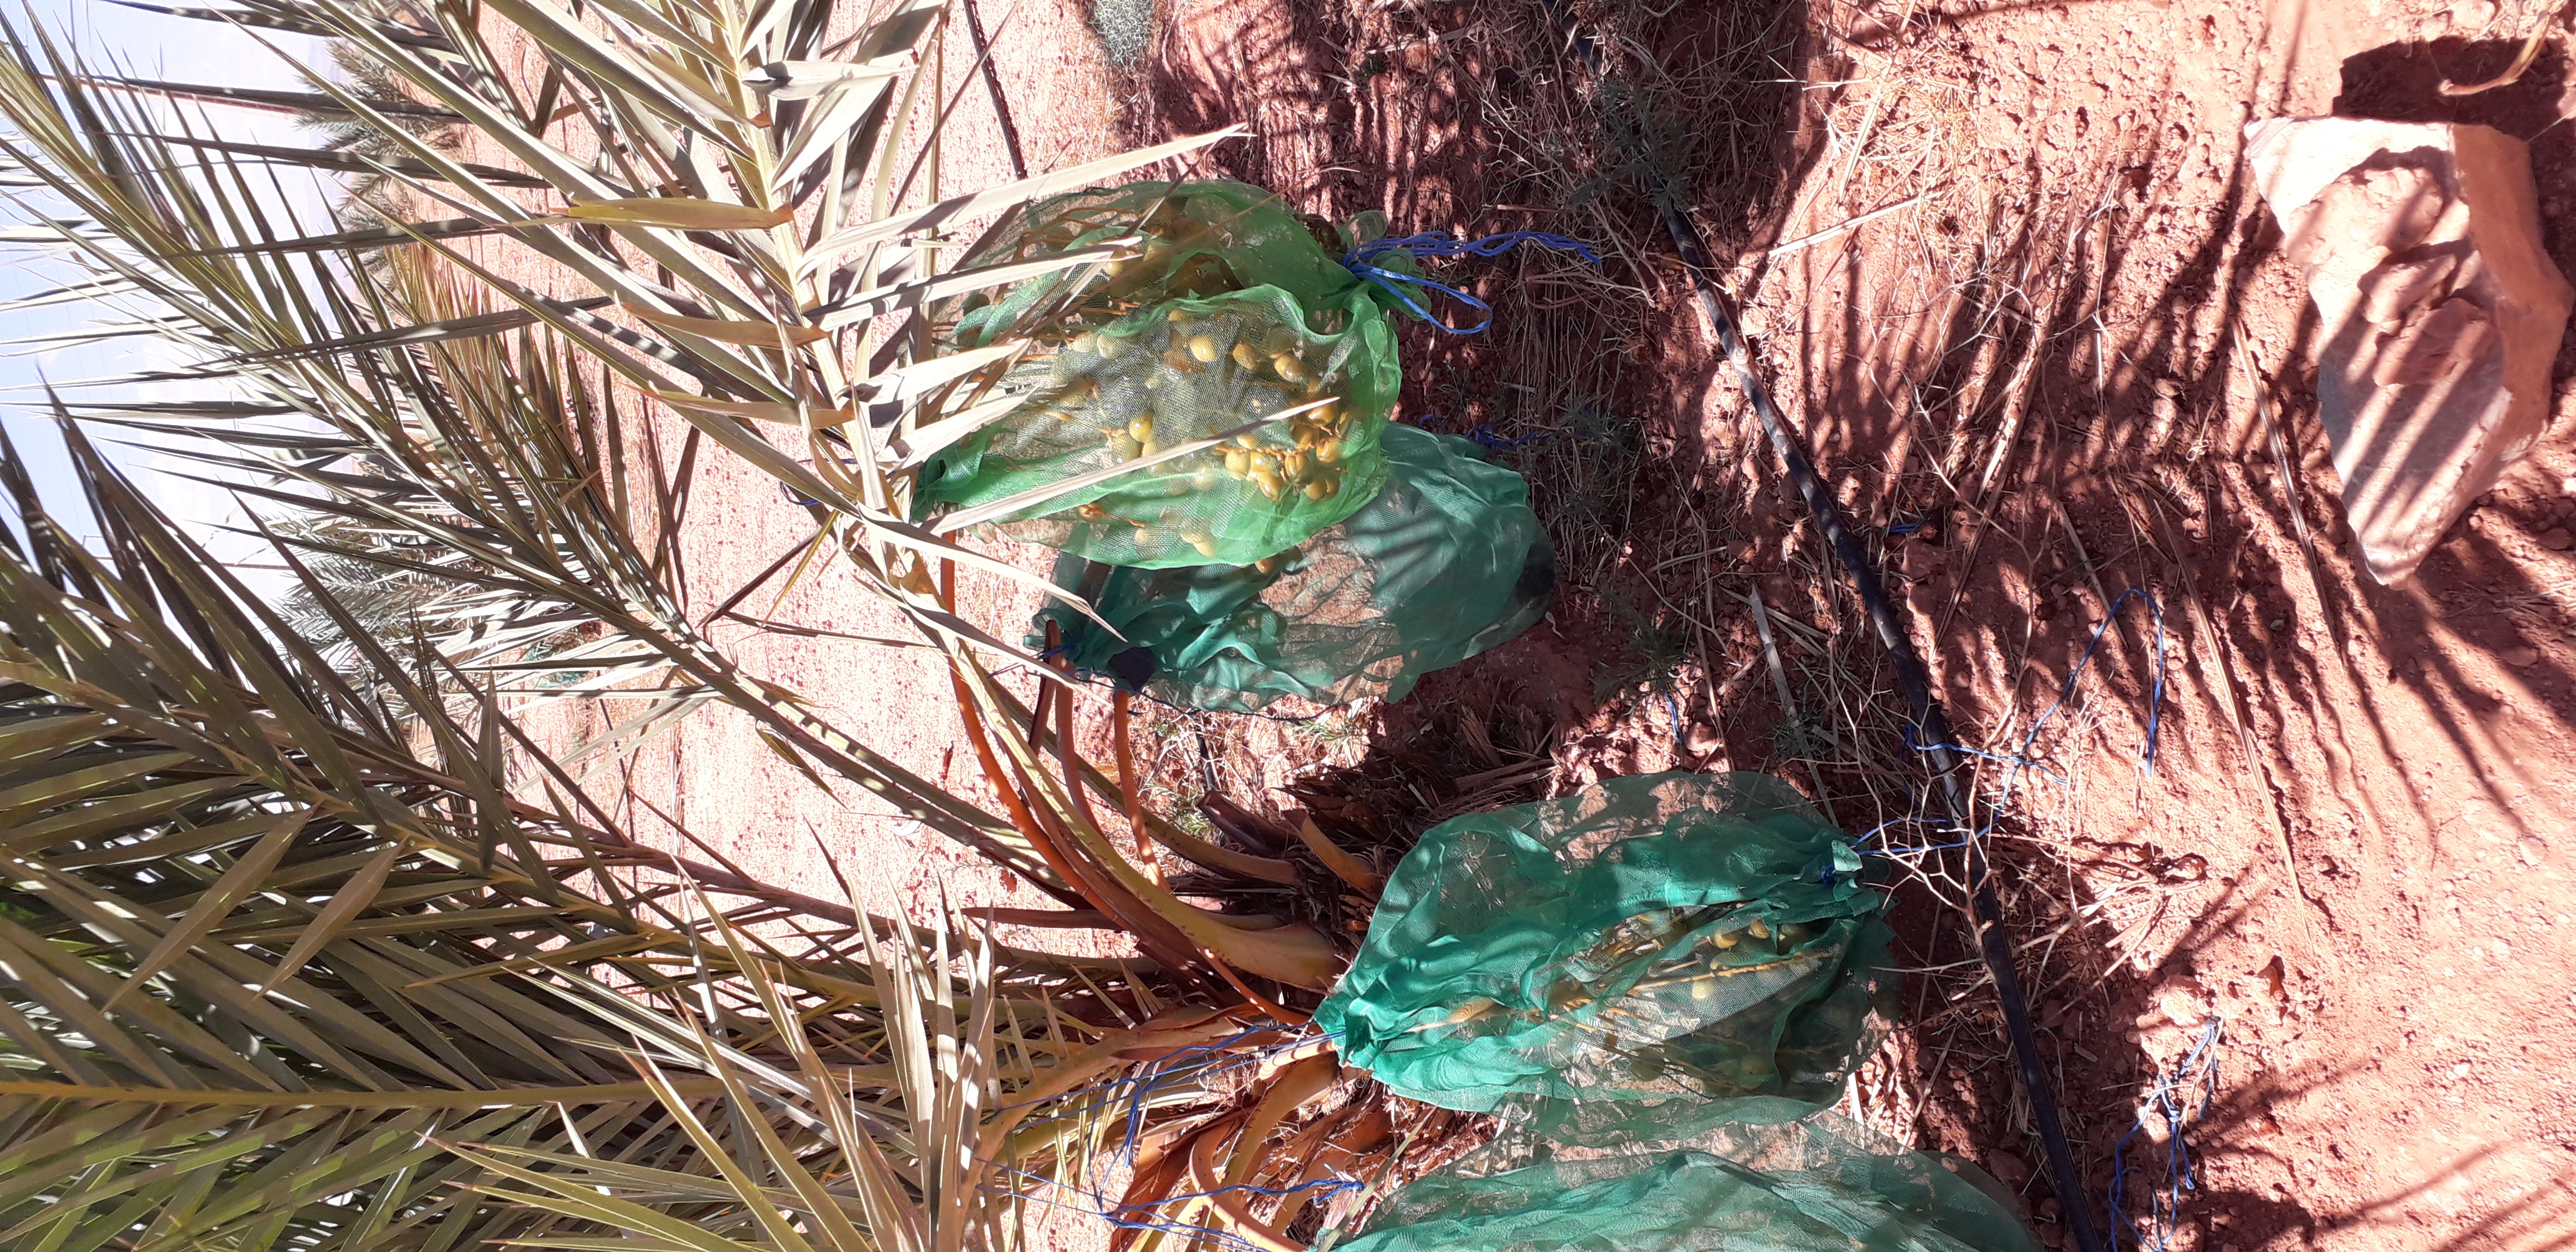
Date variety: Boufagous